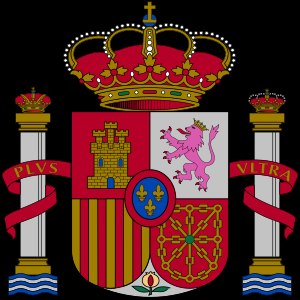
Marcha Real
Spaniens våbenskjold
La Marcha Real er Spaniens nationalmelodi. Det er en af fire nationalmelodier i verden som ikke har en tekst. La Marcha Real er en af de ældste nationalmelodier i Europa. Dens oprindelse er ikke kendt.